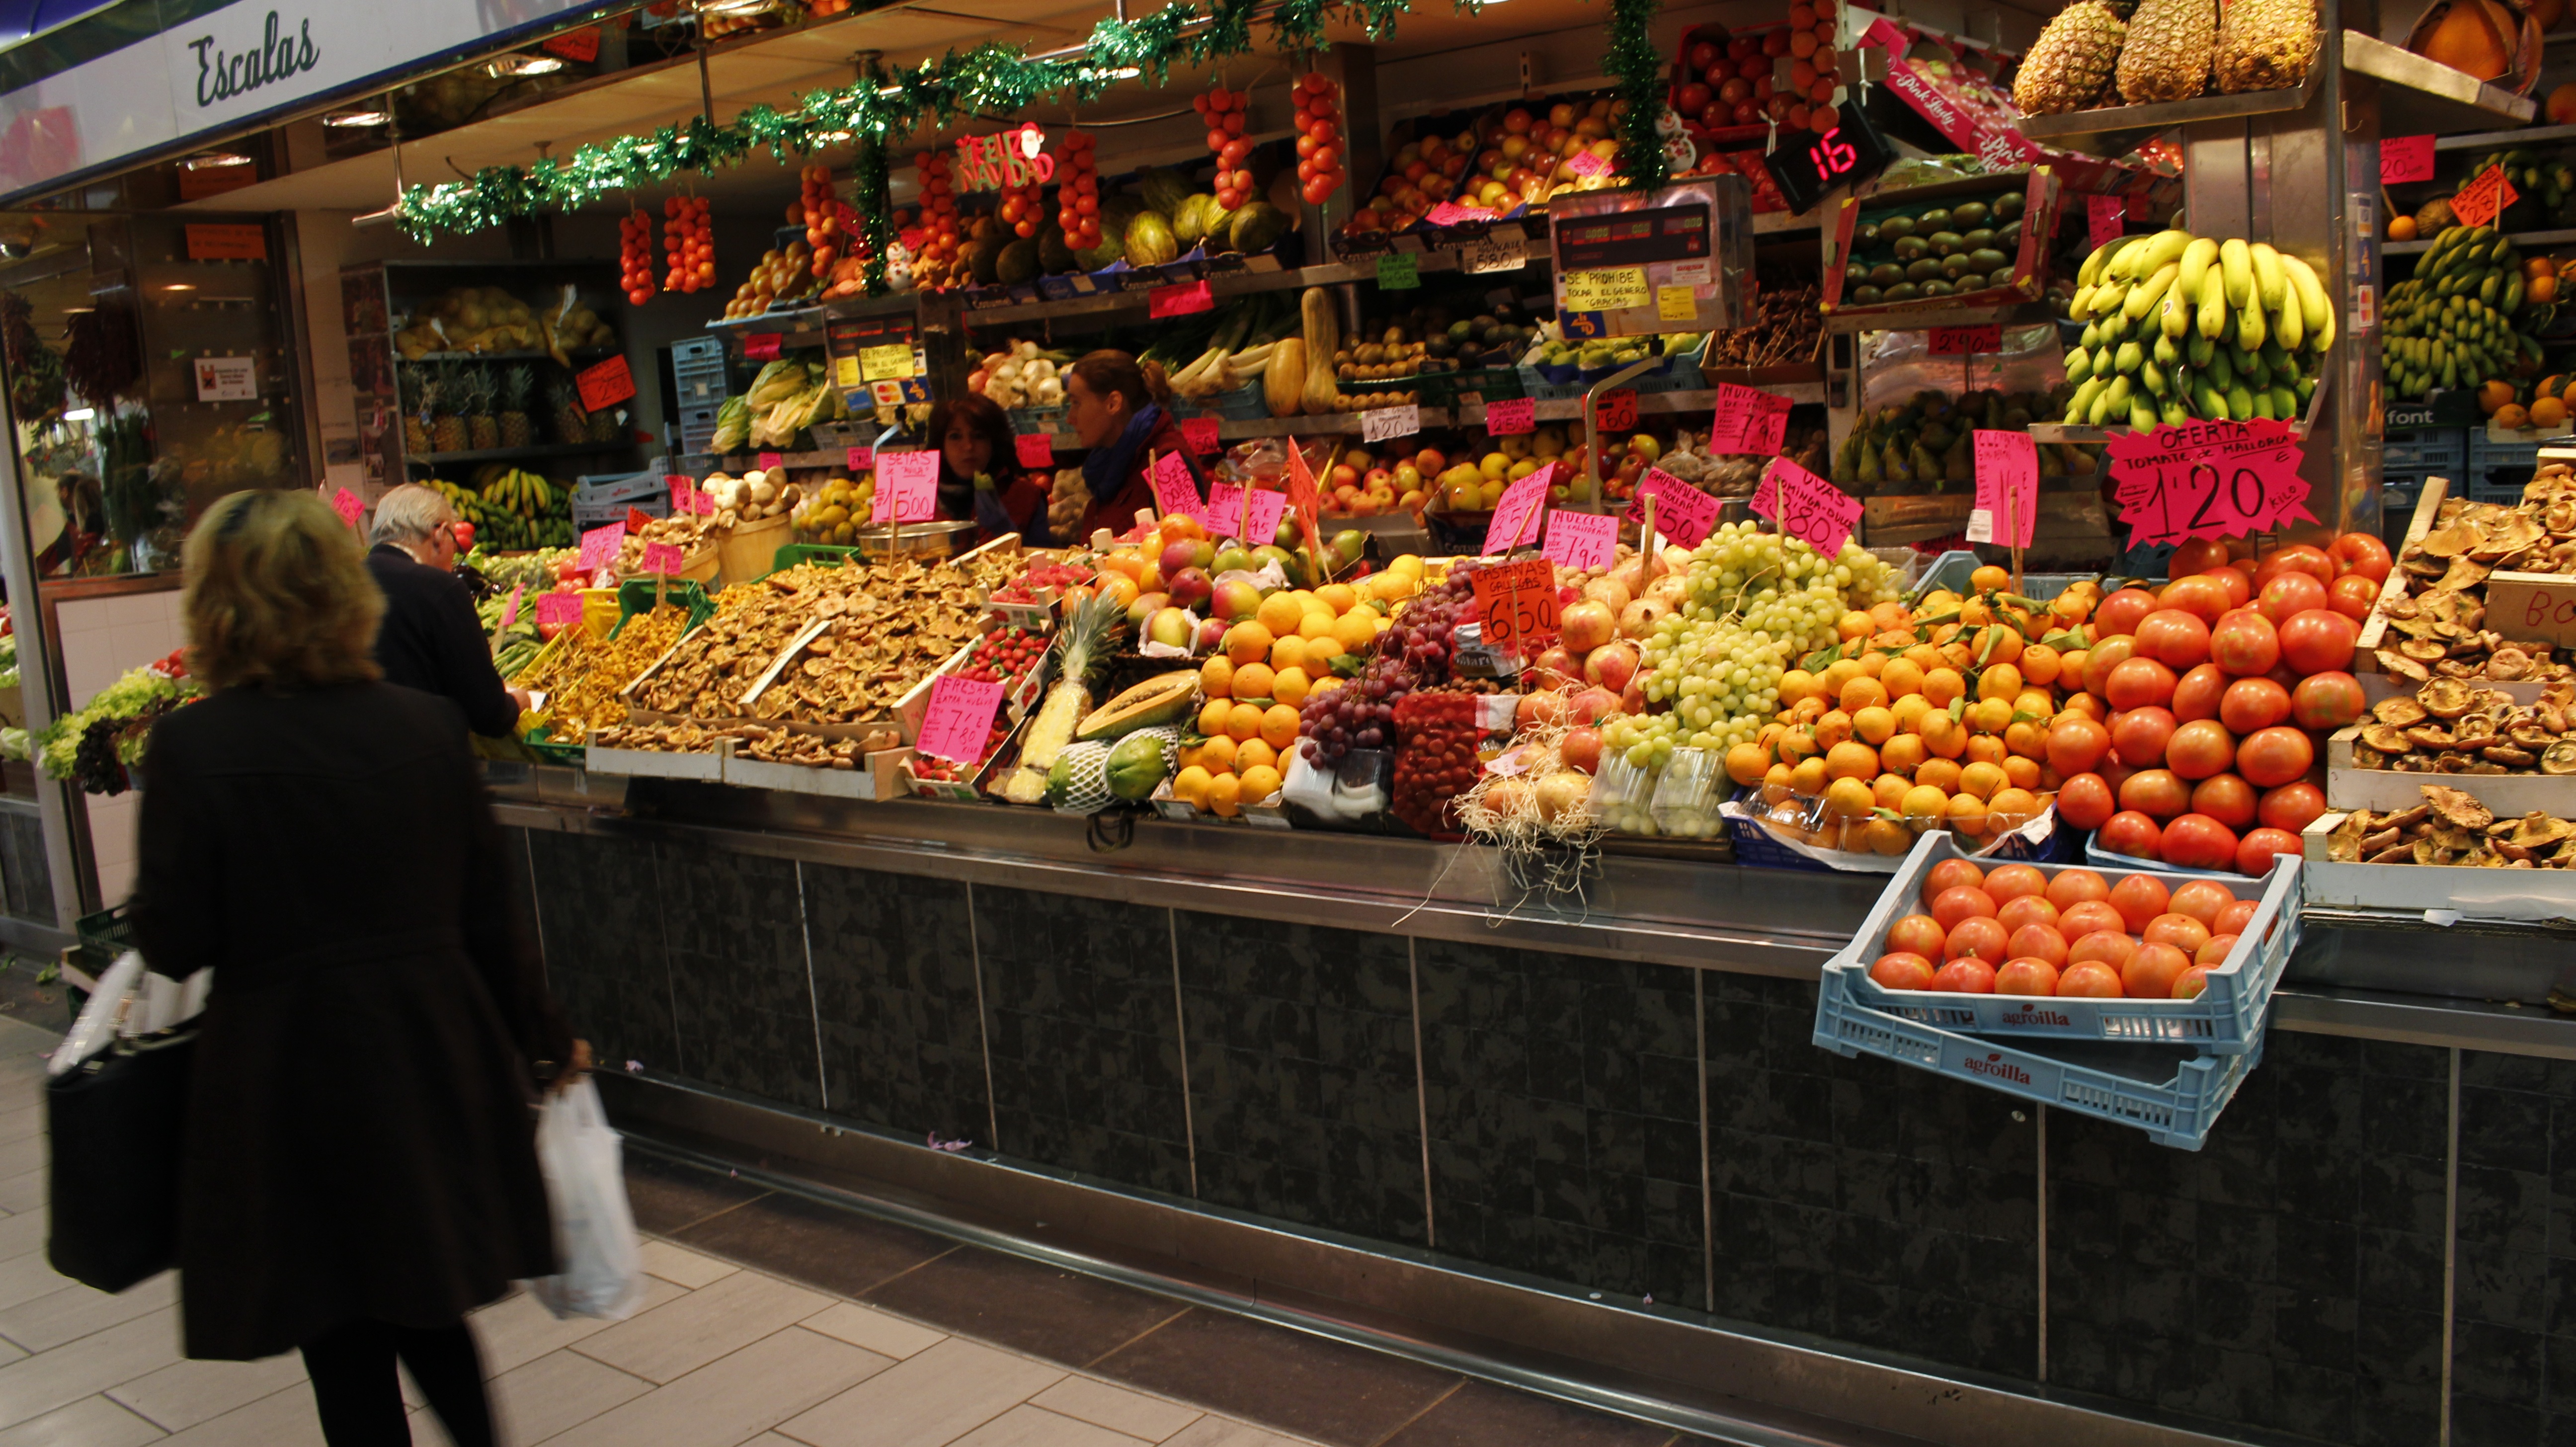
city, food, vendor, bazaar, market, marketplace, cook, public space, stall, supermarket, grocery store, job, floristry, marketing, retail, human settlement, greengrocer